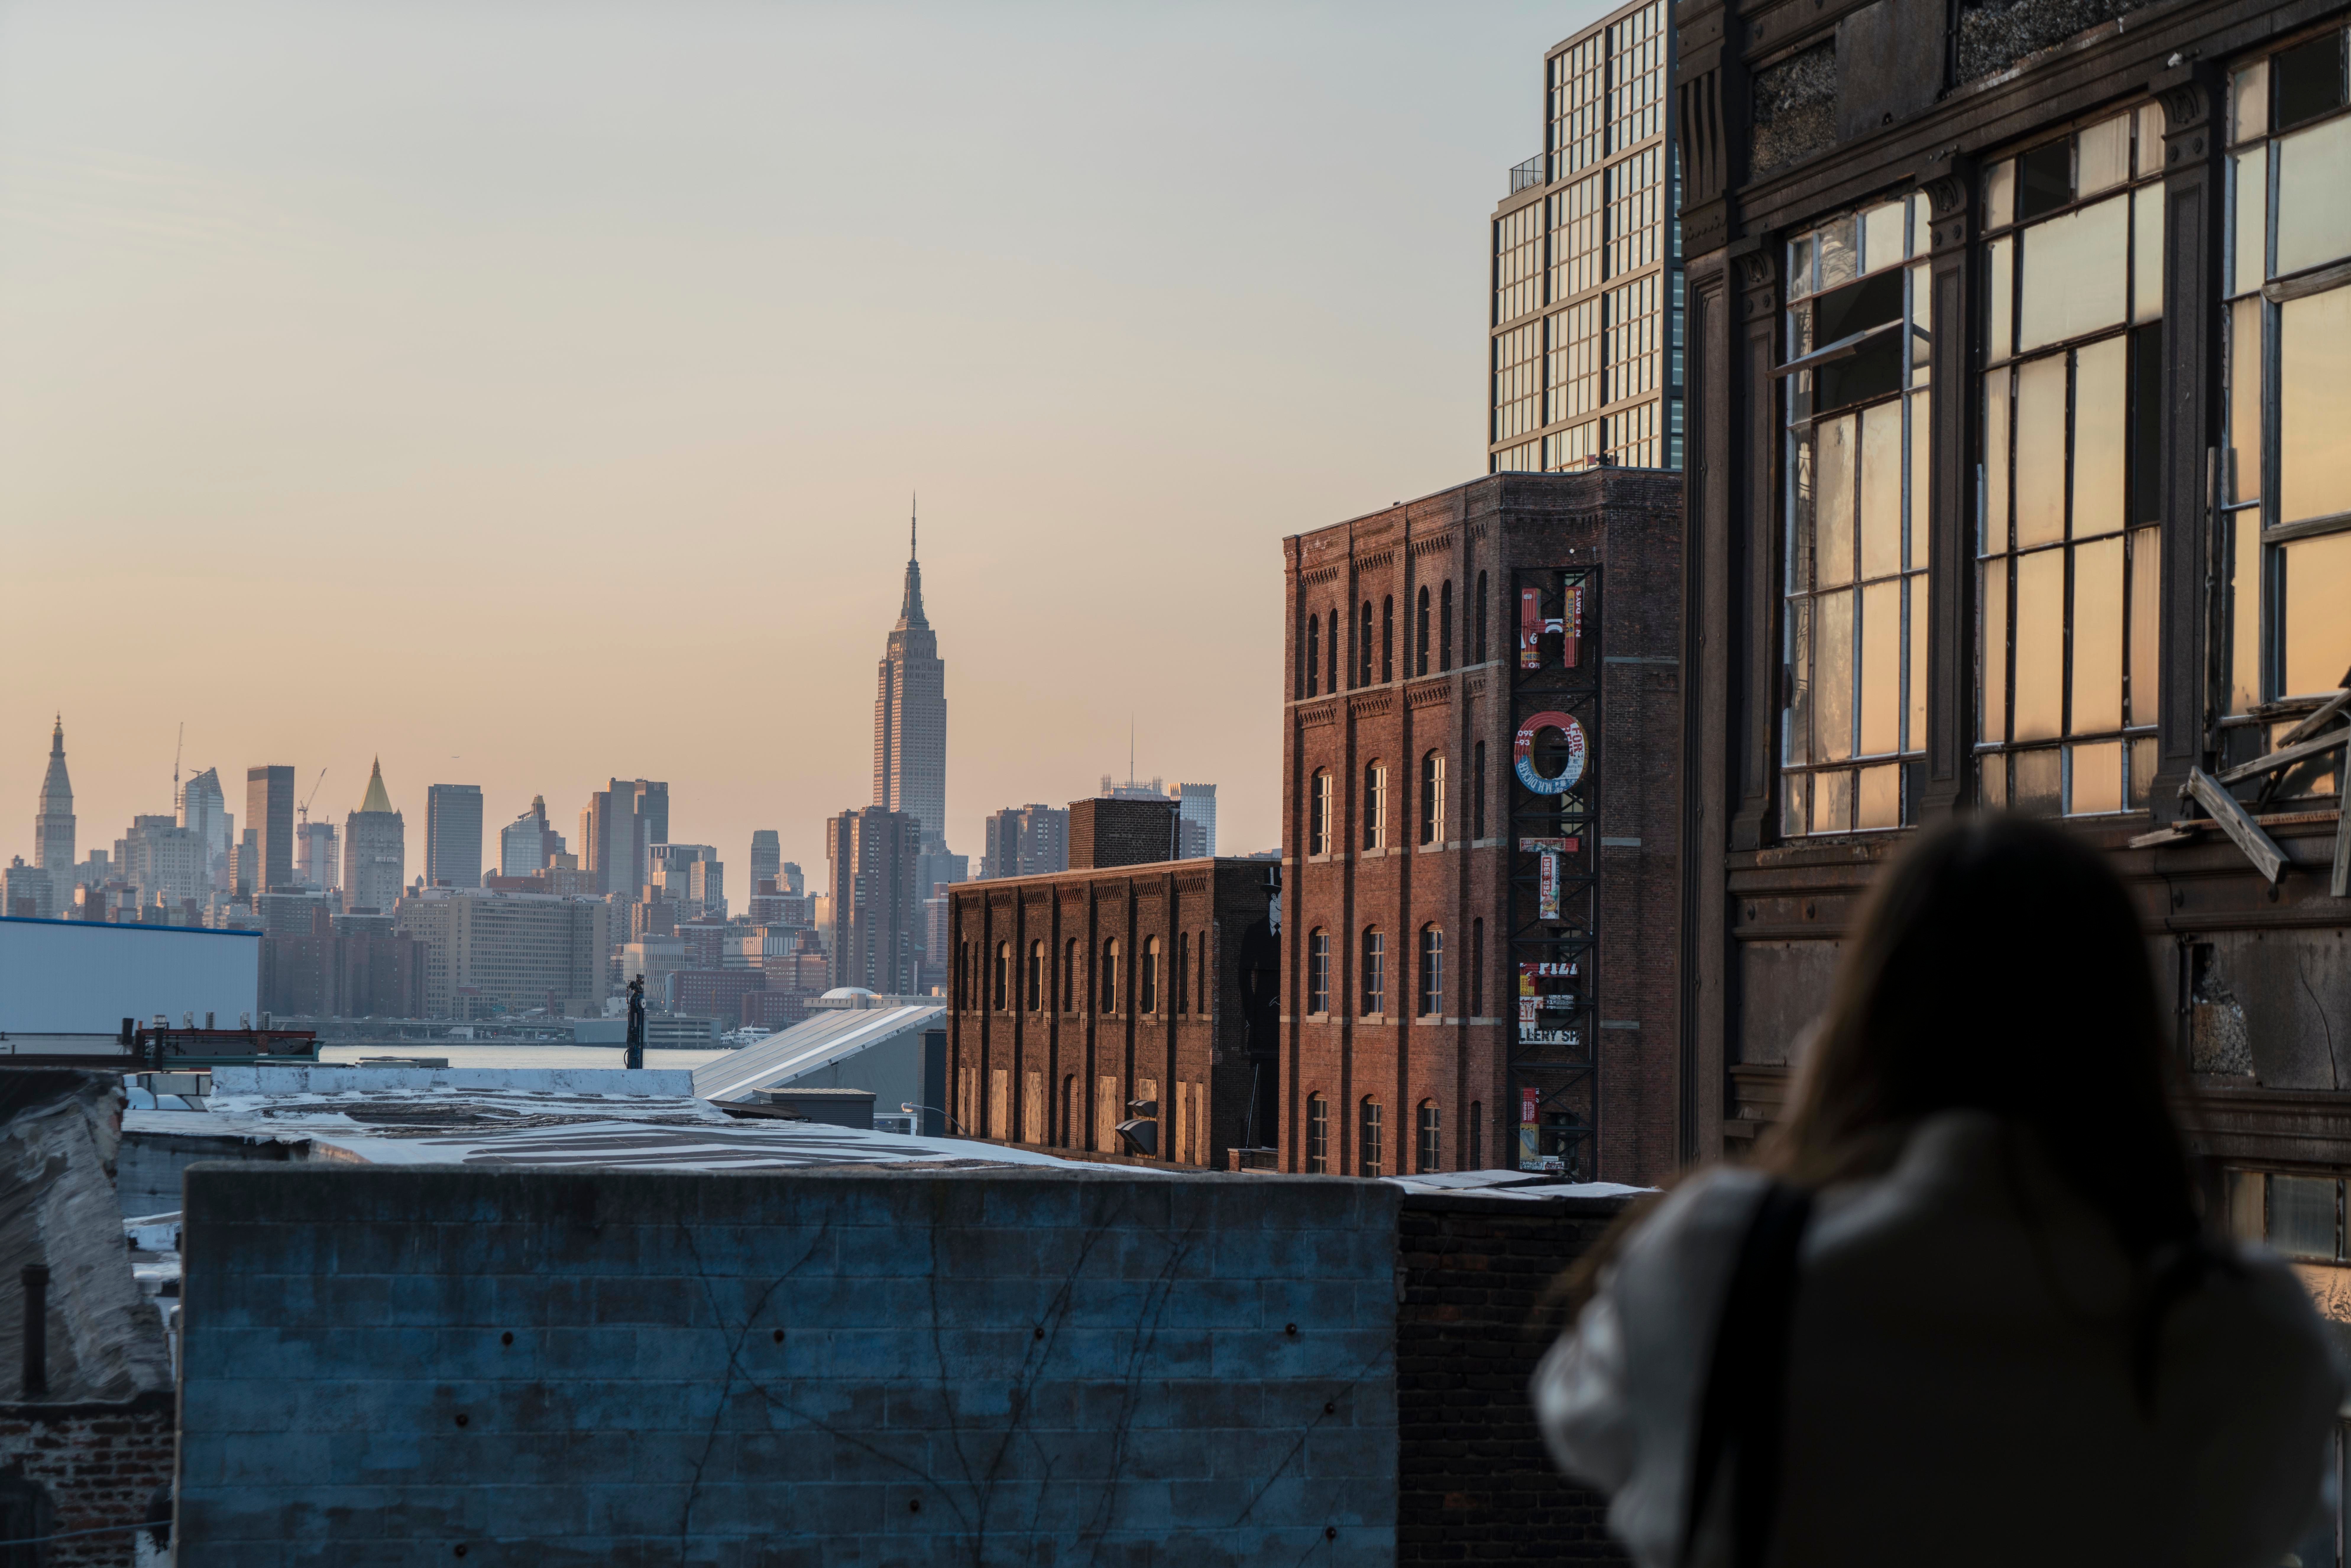
winter, architecture, skyline, street, morning, building, city, skyscraper, urban, cityscape, downtown, evening, landmark, tourism, waterway, warehouse, urban area, human settlement